Conclave

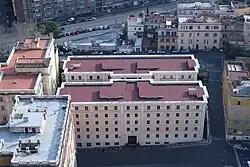
Since the 2005 papal conclave, the cardinal electors reside in the Domus Sanctae Marthae for the length of the conclave.

In 1996, John Paul II promulgated a new apostolic constitution, "Universi Dominici gregis", which with slight modifications by Pope Benedict XVI now governs the election of the pope, abolishing all previous constitutions on the matter, but preserving many procedures that date to much earlier times. Under "Universi Dominici gregis", the cardinals are to be lodged in a purpose-built edifice in Vatican City, the Domus Sanctae Marthae, but continue to vote in the Sistine Chapel.